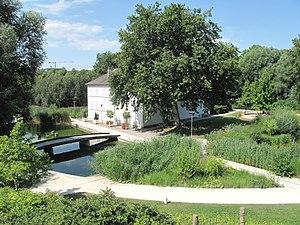
La maison du lac du parc de Bercy, Paris 12e arr.